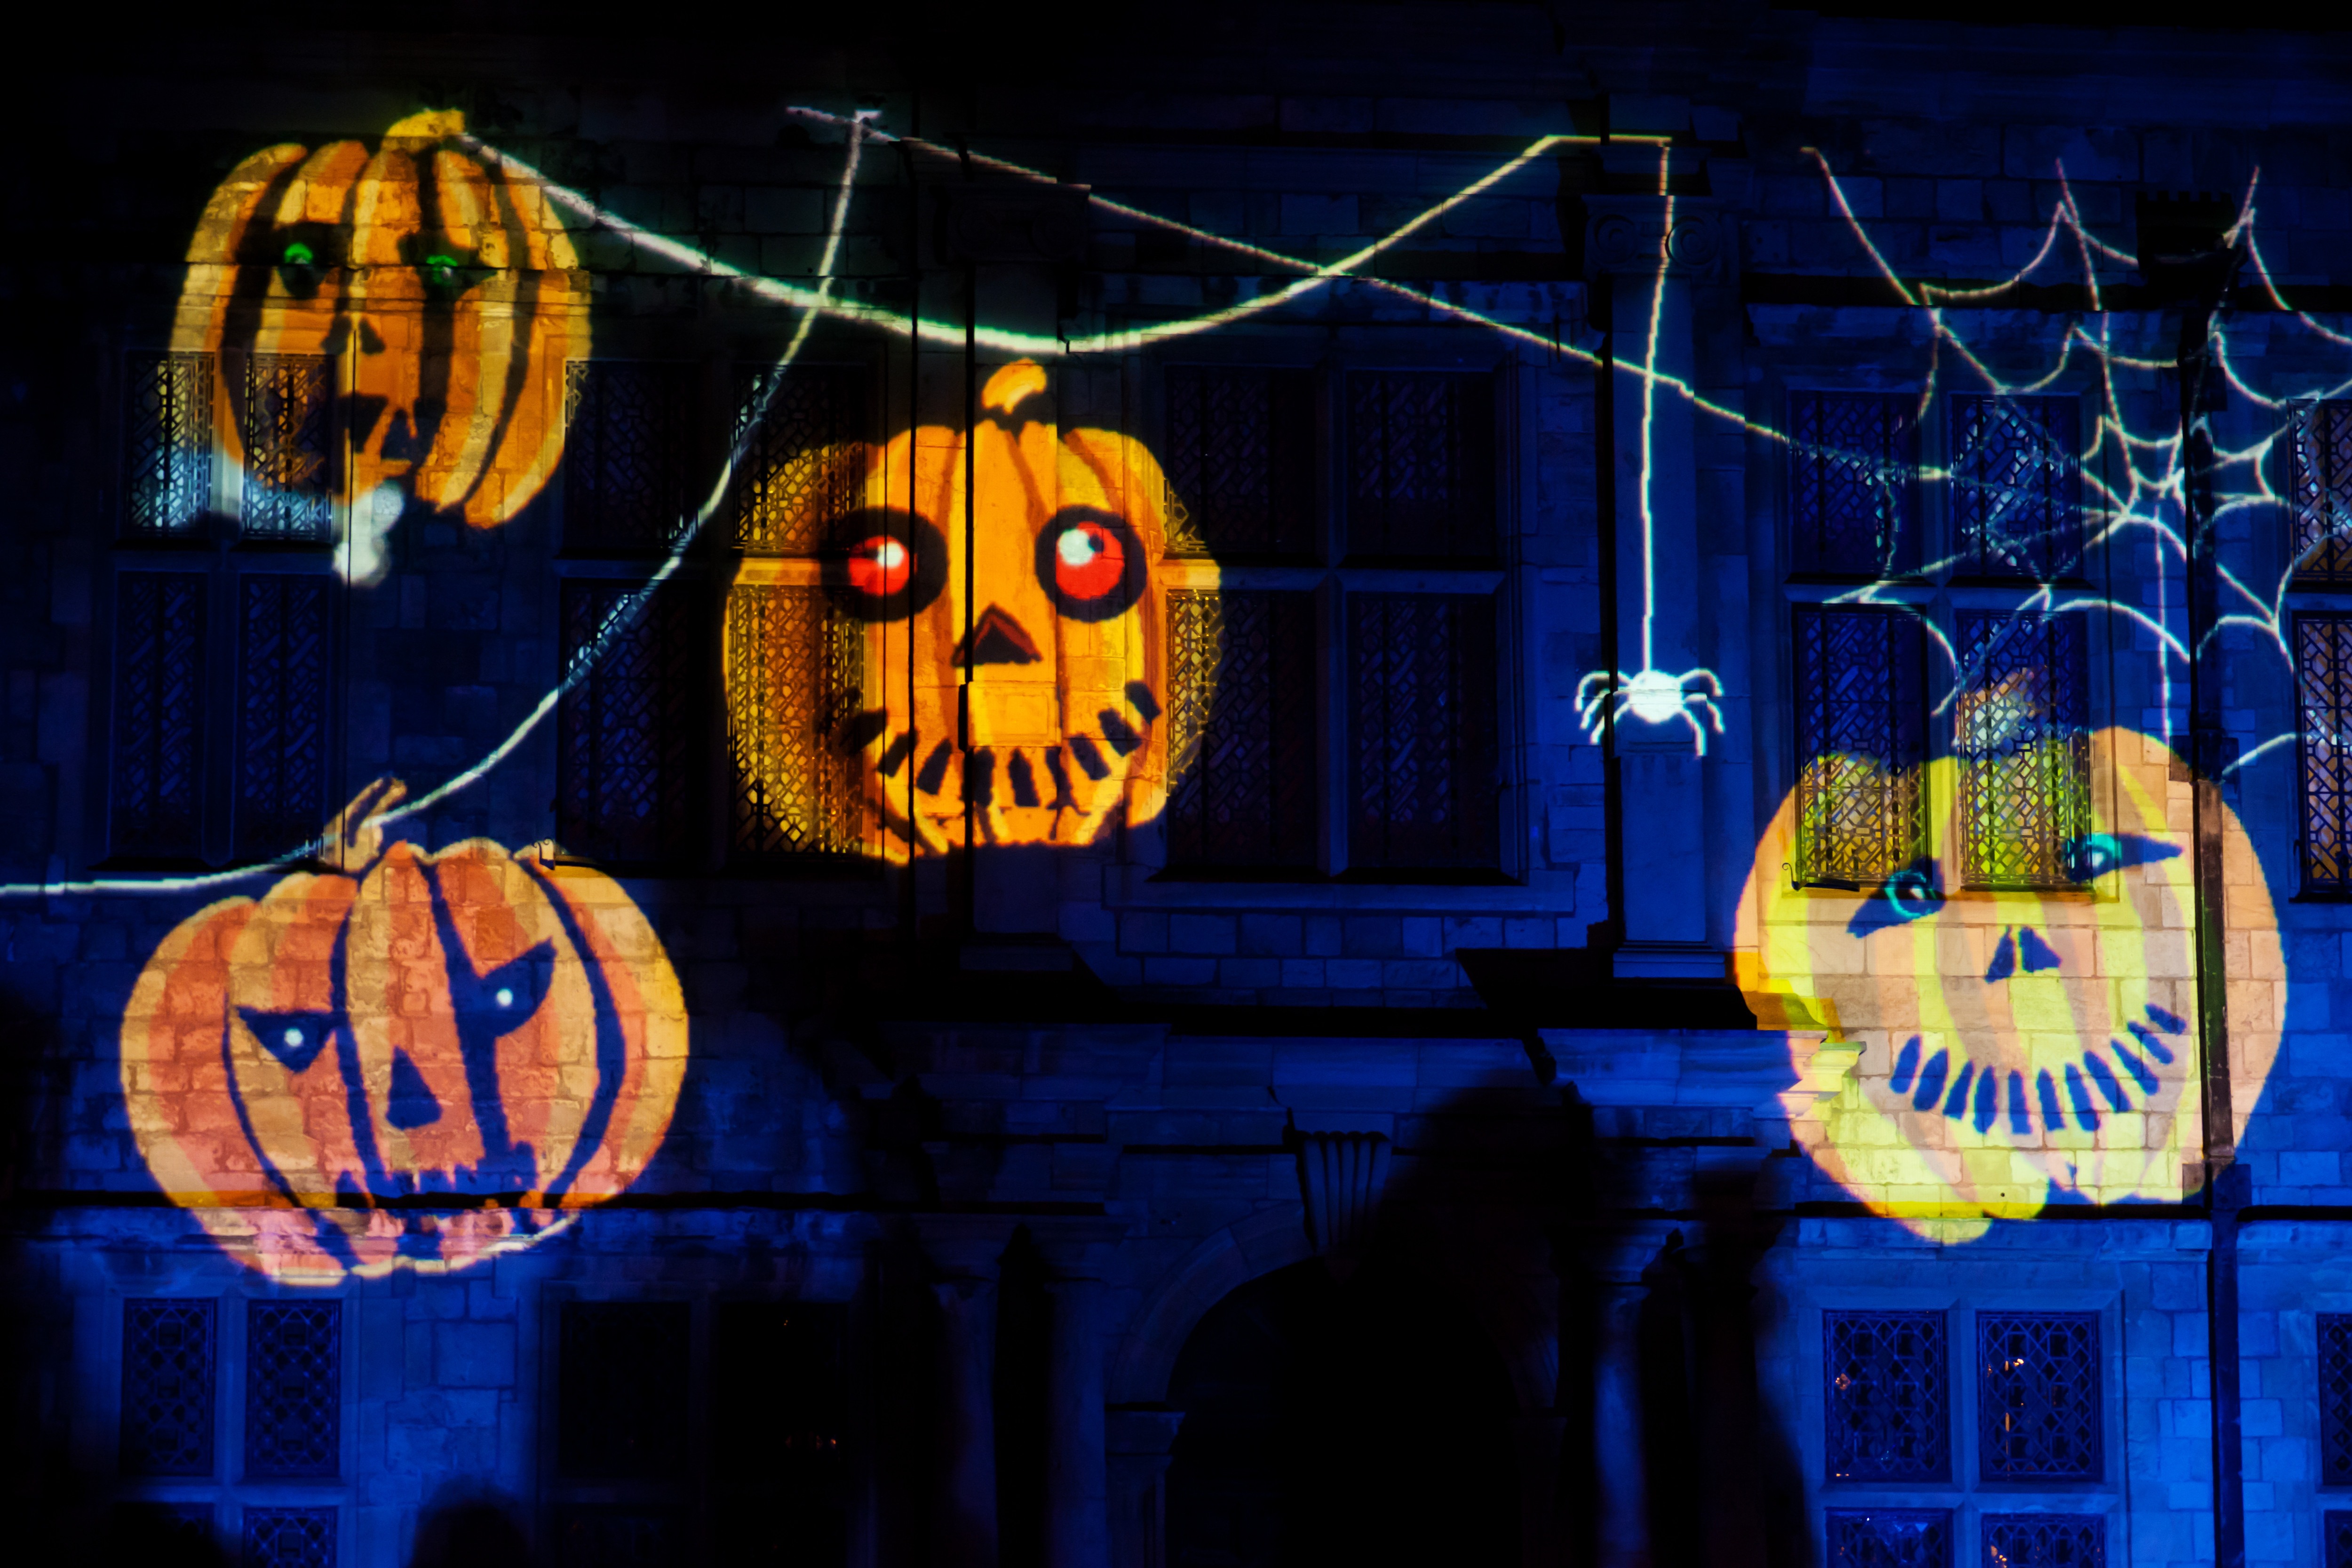
light, night, house, dark, celebration, decoration, orange, lantern, autumn, pumpkin, halloween, holiday, glow, black, season, fun, magic, october, projection, musical theatre